Sikkim

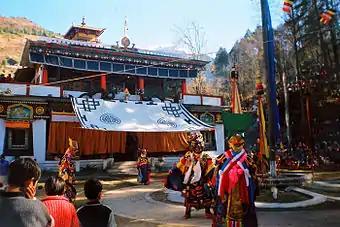
The traditional Gumpa dance being performed in Lachung during the Buddhist festival of Losar

Sikkim's roads are maintained by the Border Roads Organisation (BRO), an offshoot of the Indian Army. The roads in southern Sikkim are in relatively good condition, landslides being less frequent in this region. The state government maintains of roadways that do not fall under the BRO's jurisdiction.